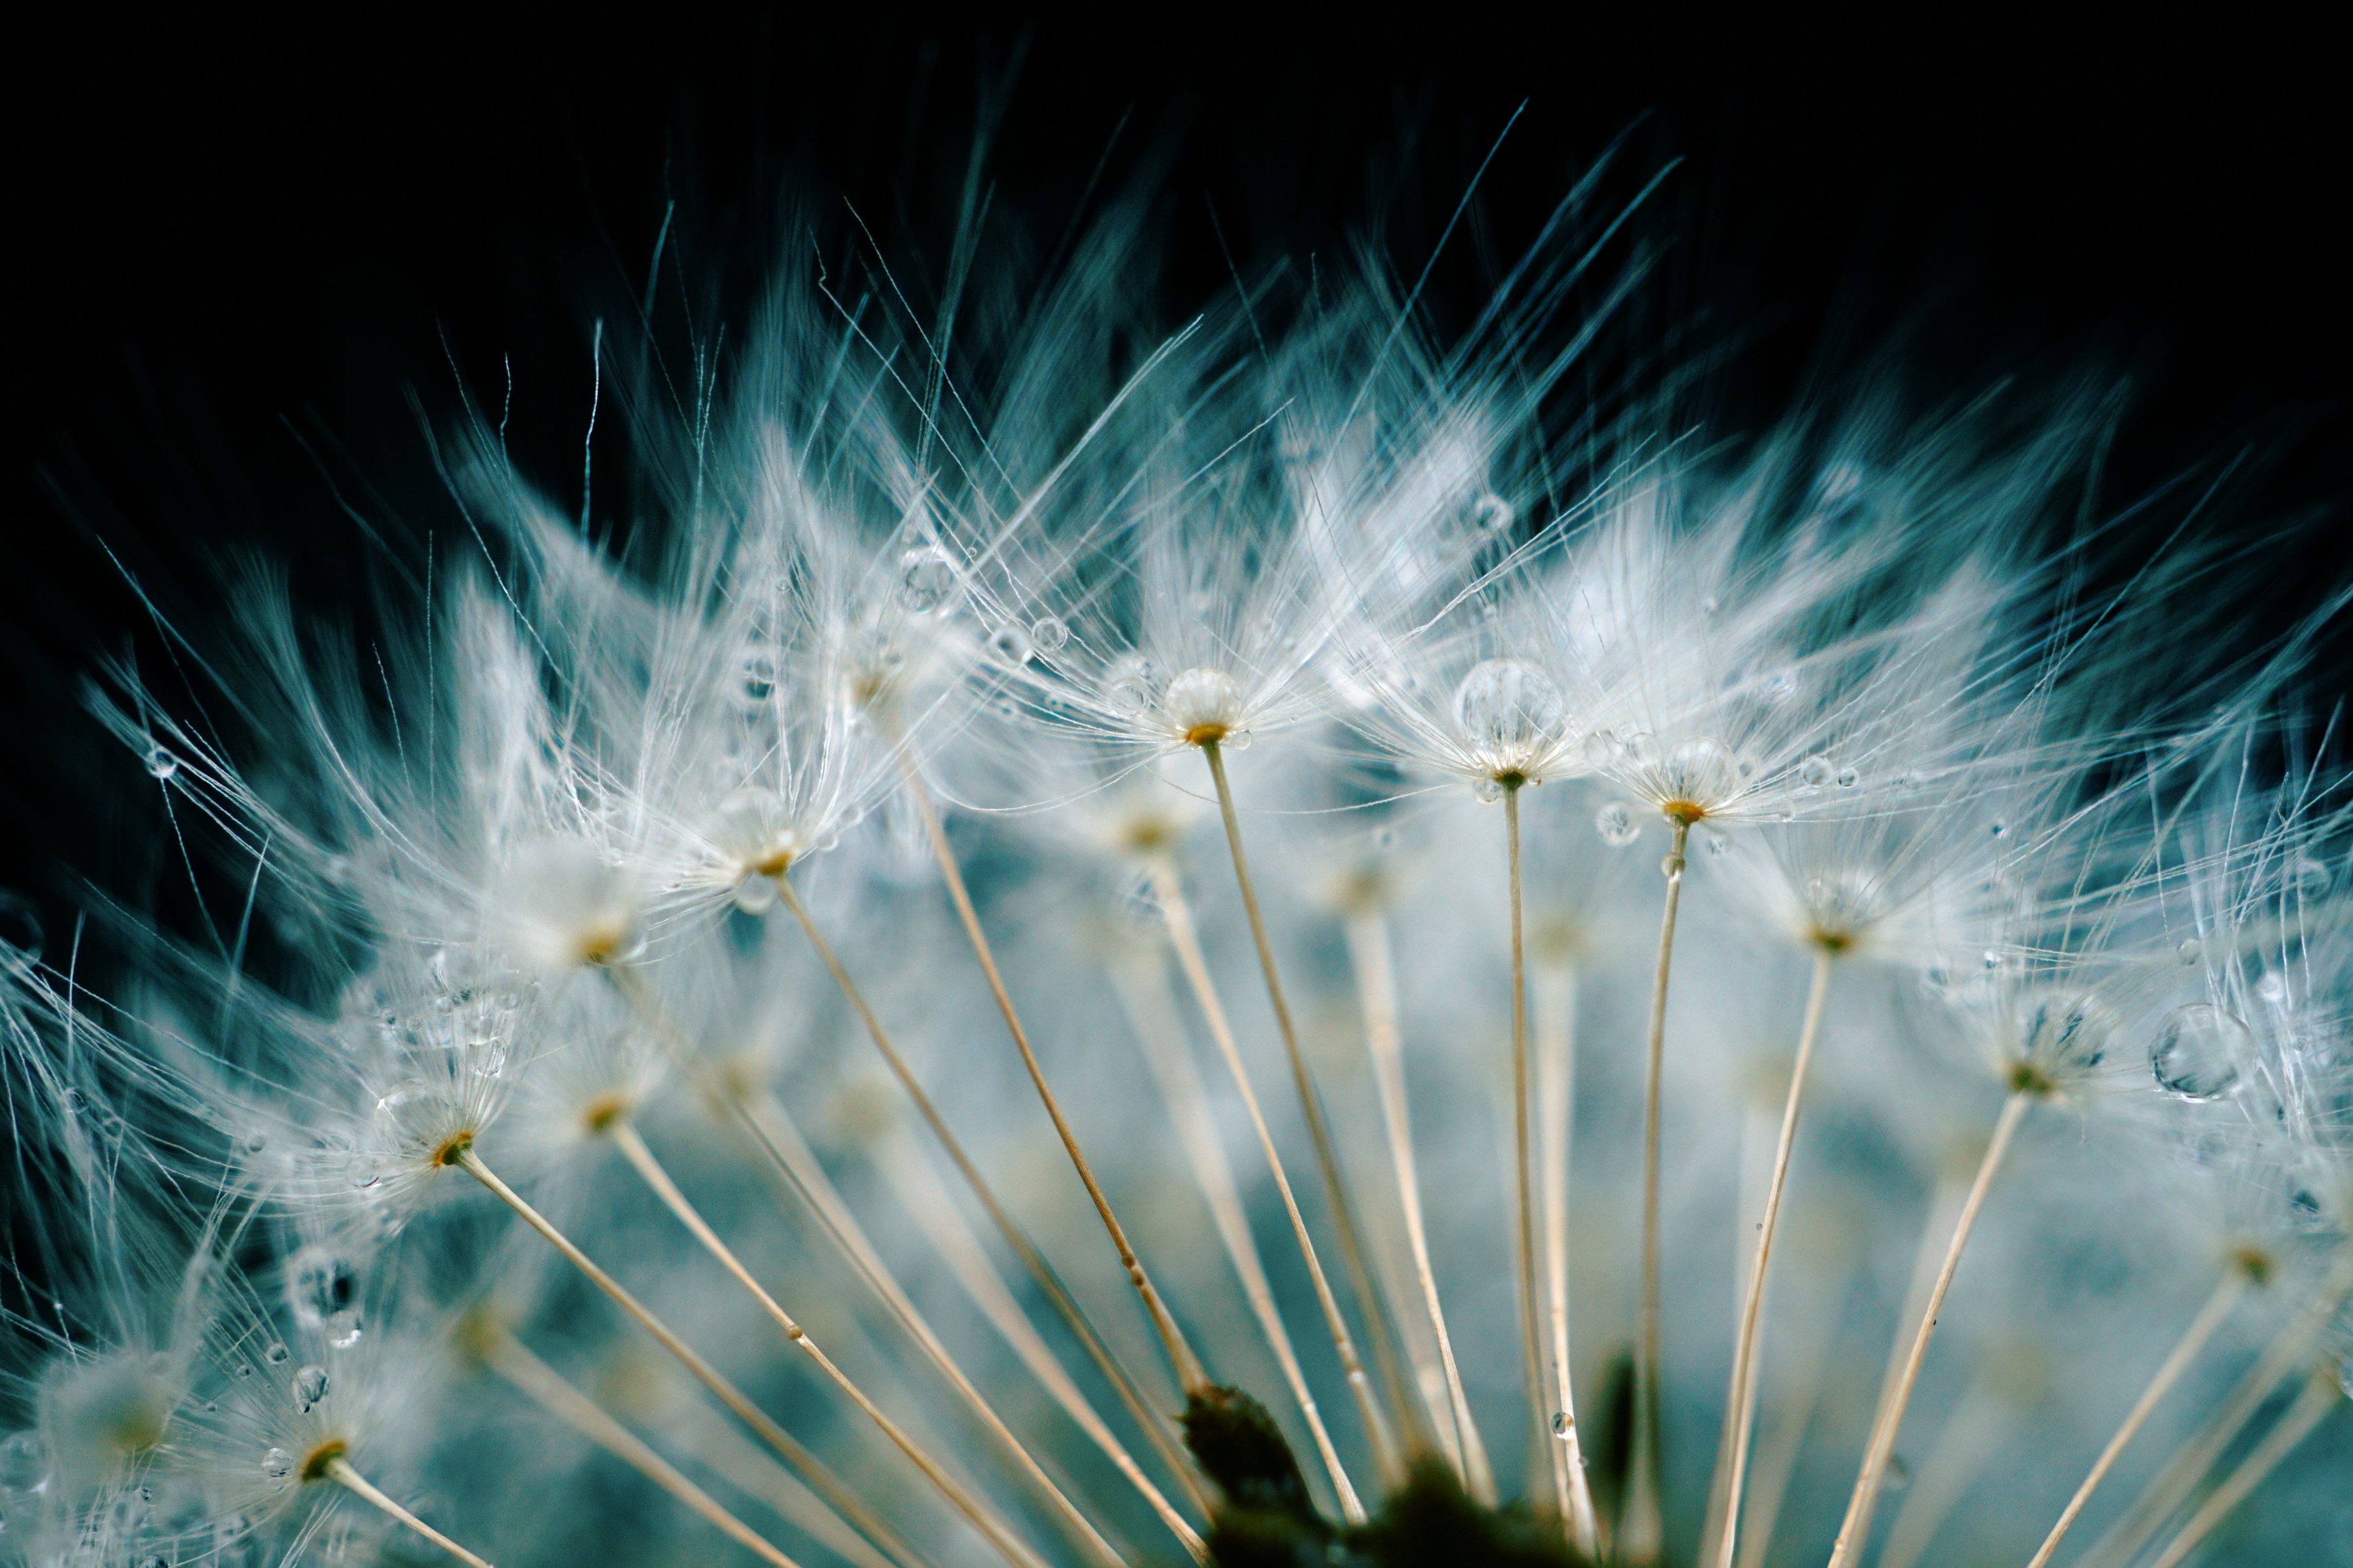
natural, flower, plant, water, sky, grass, dandelion, petal, terrestrial plant, grass family, electric blue, flowering plant, close up, wind, macro photography, daisy family, pollen, science, tree, wildflower, plant stem, circle, darkness, still life photography, asterales, pattern